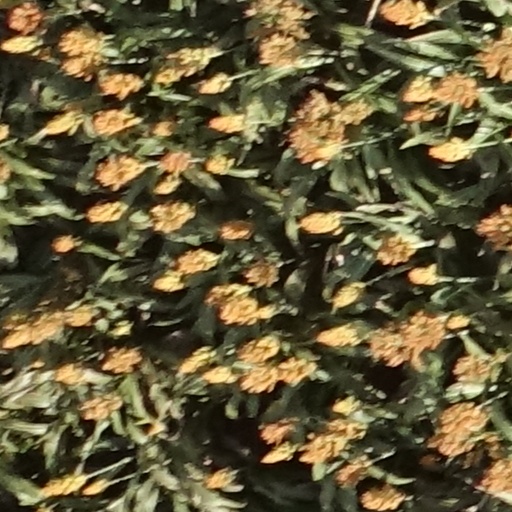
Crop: sorghum